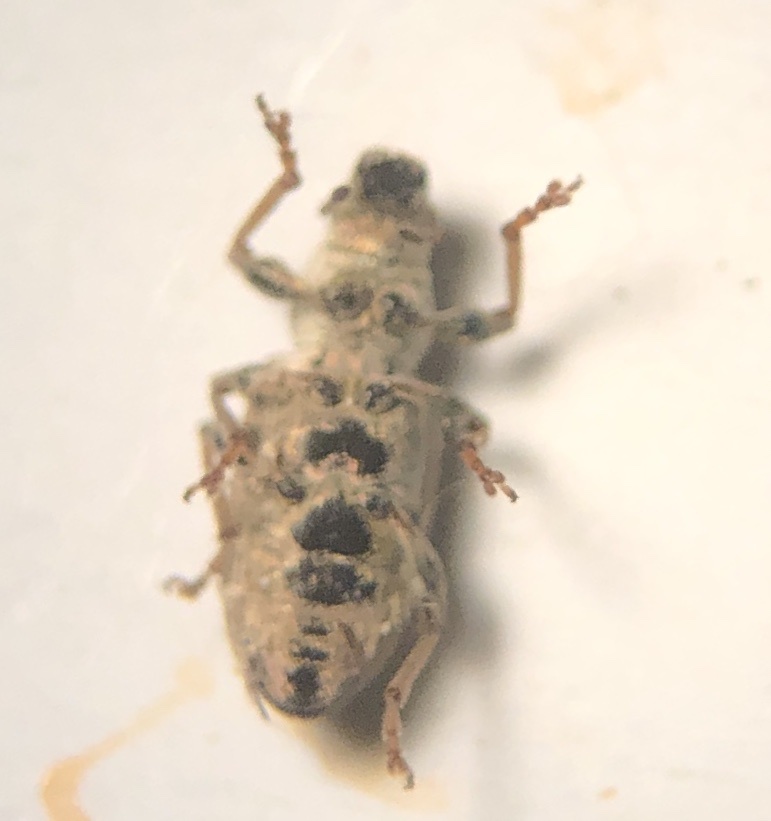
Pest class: pea_leaf_weevil